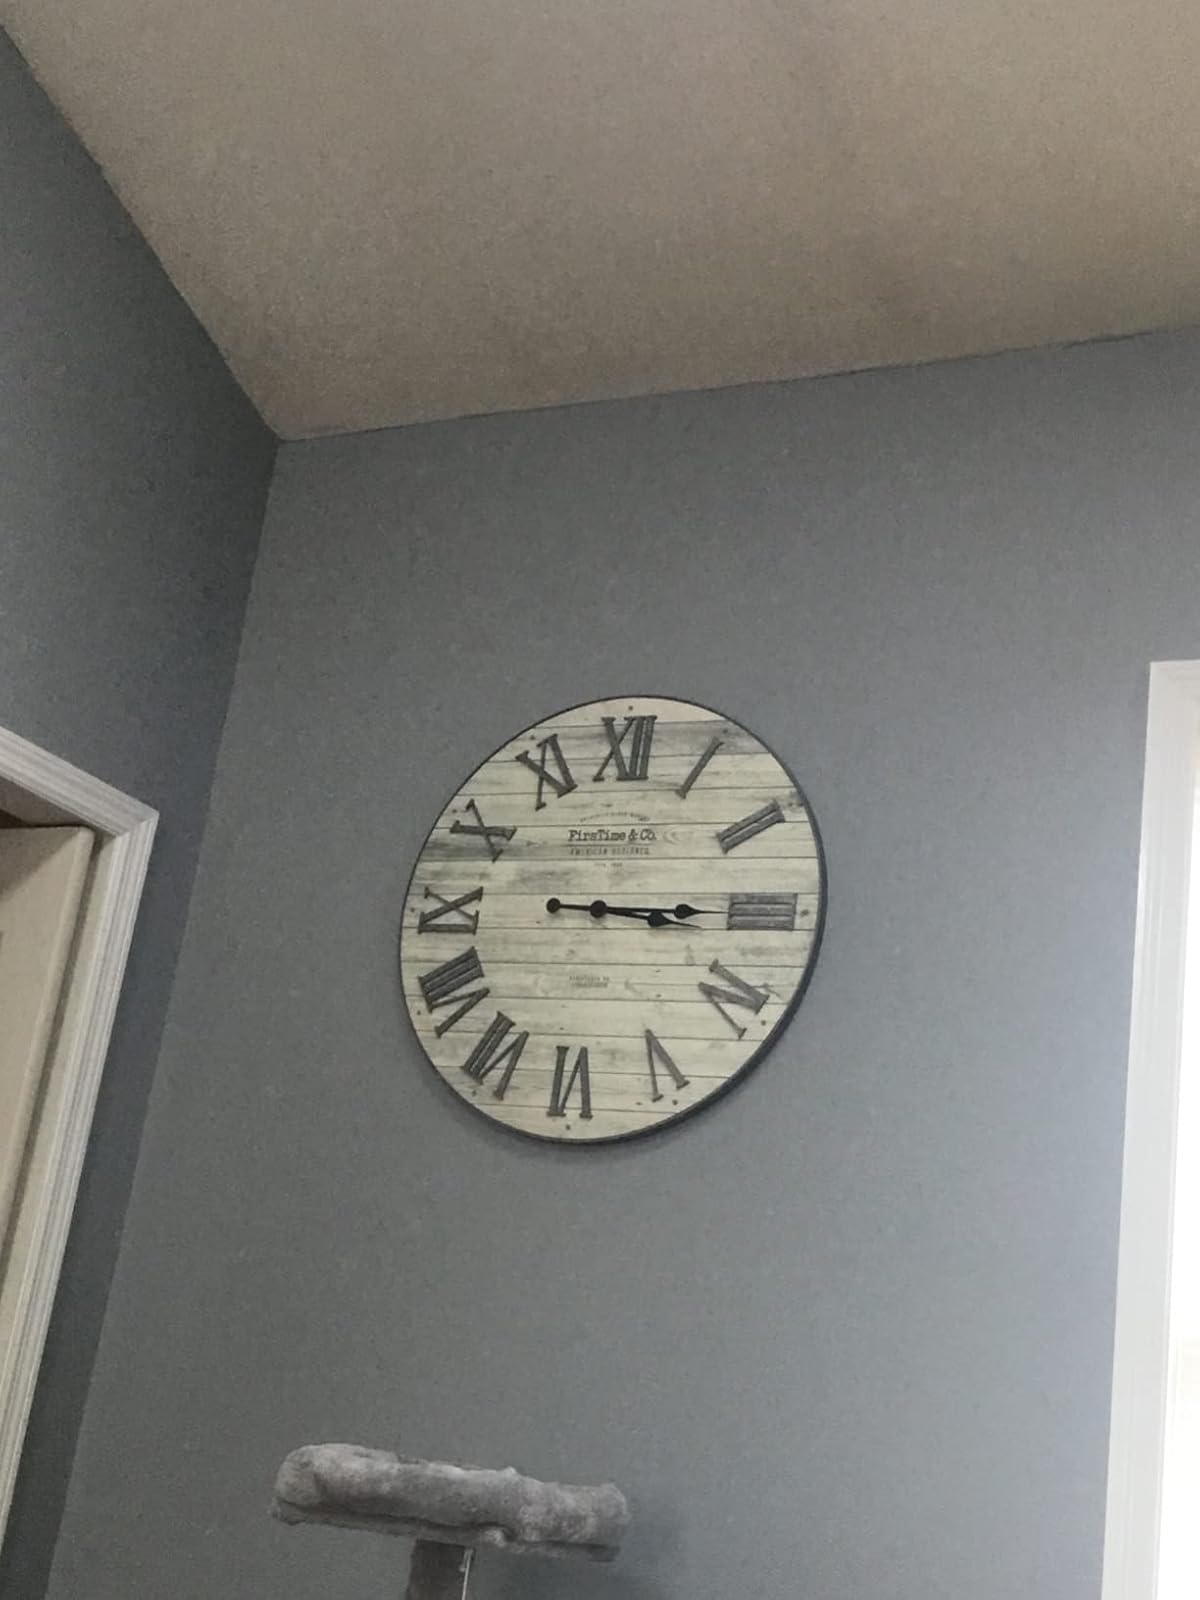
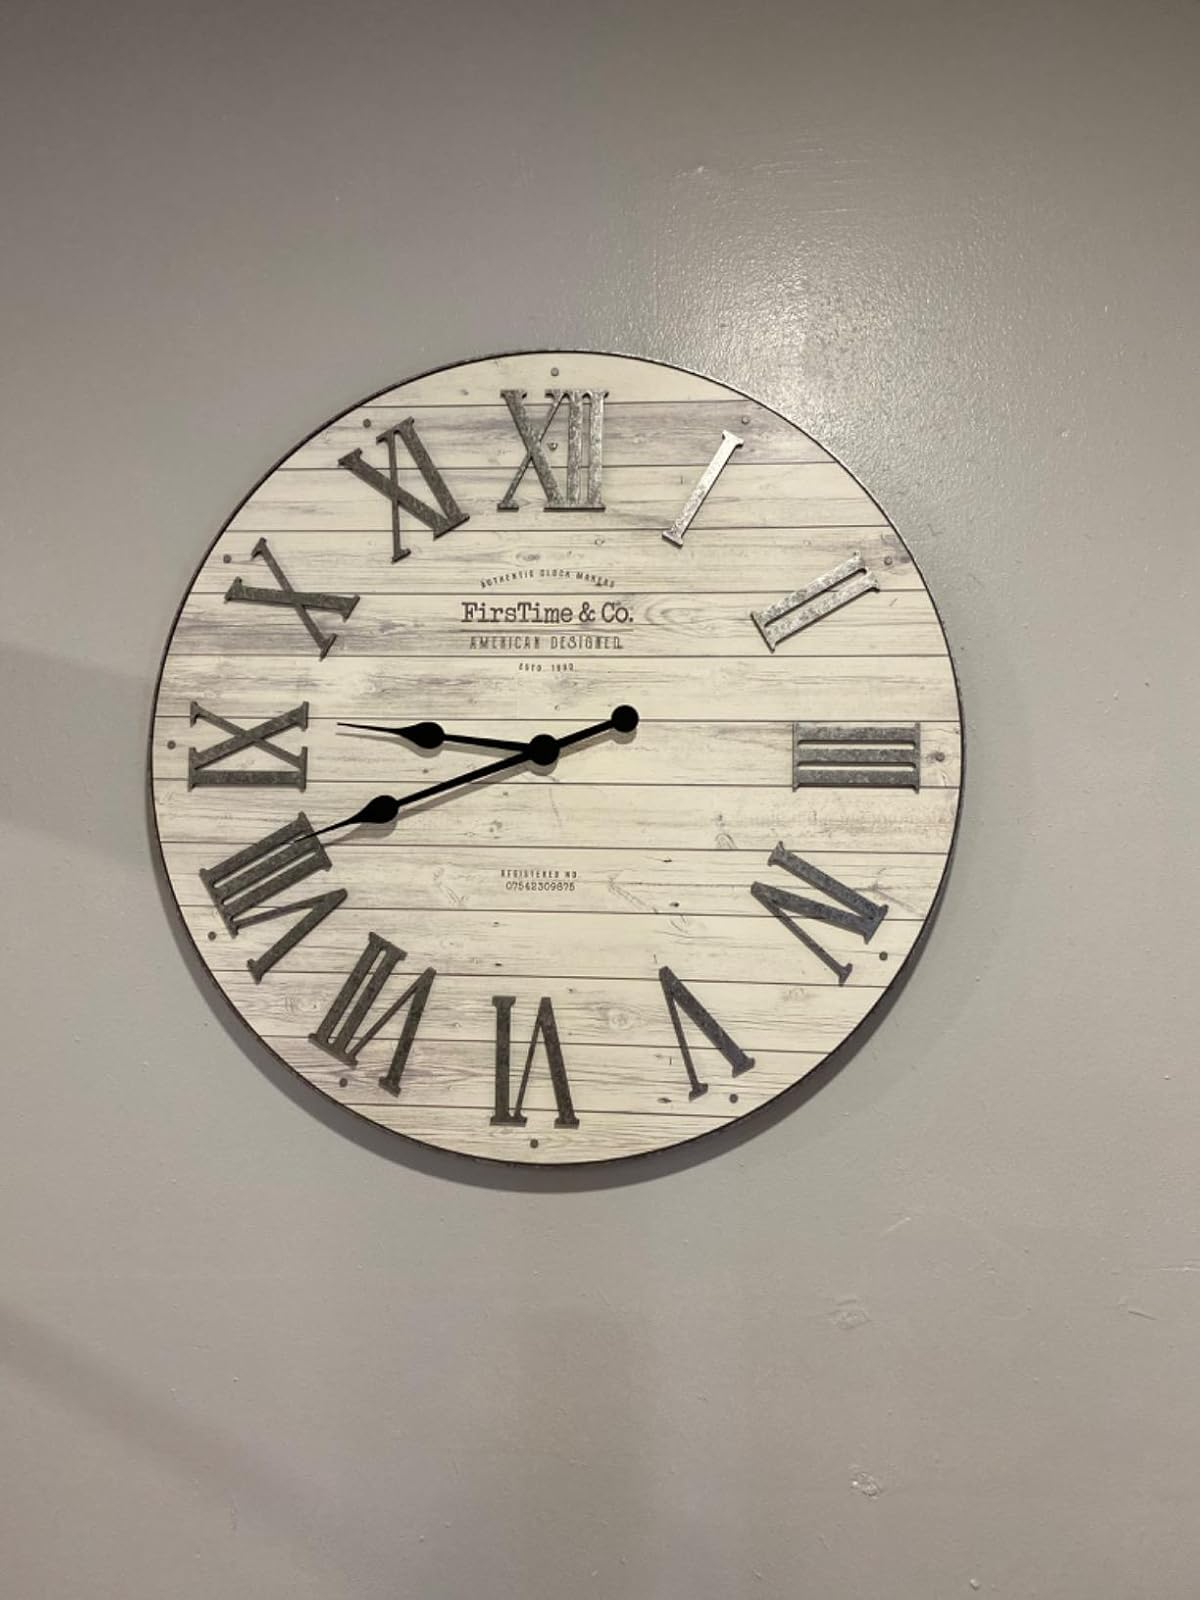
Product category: clock
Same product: yes